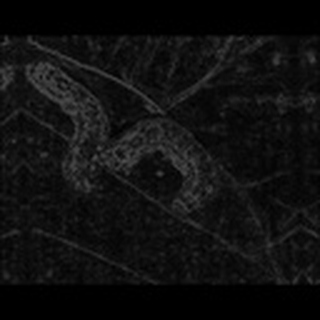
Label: cotton_army_worm